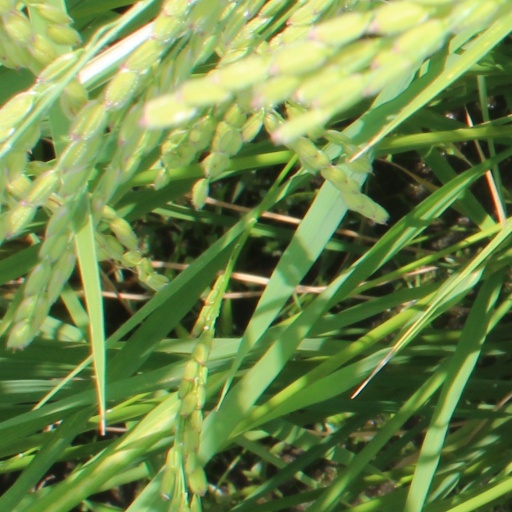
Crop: rice